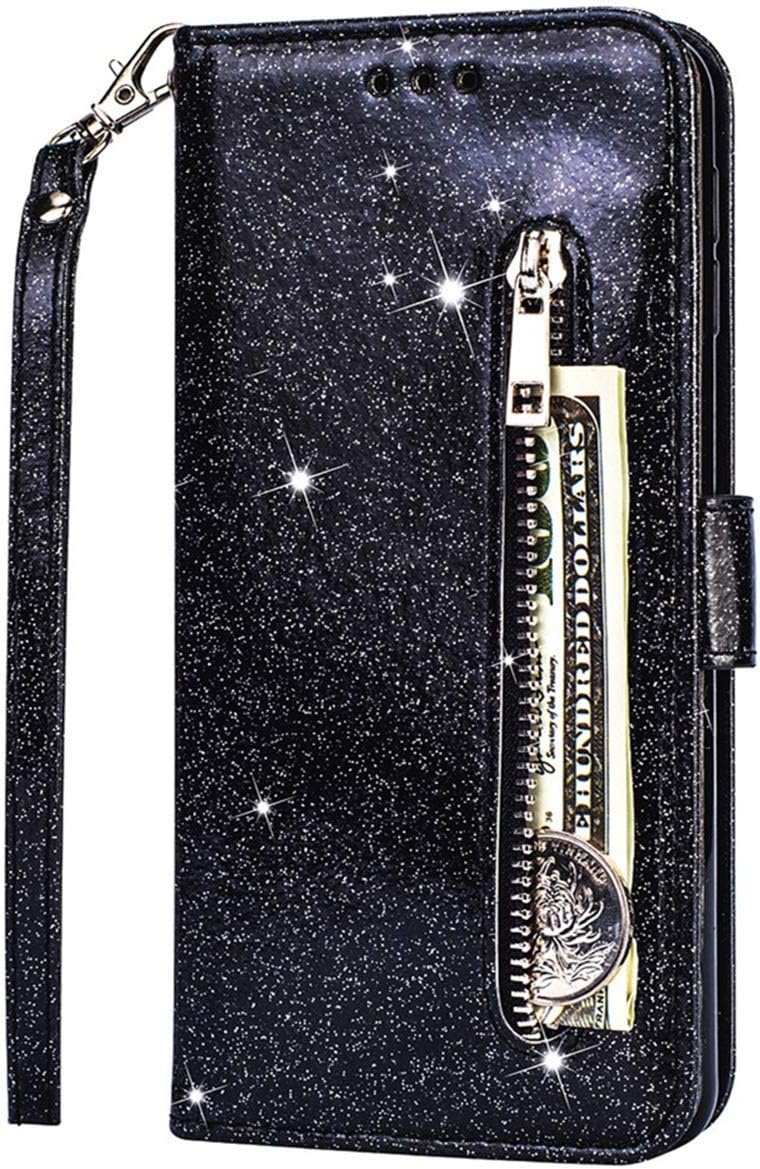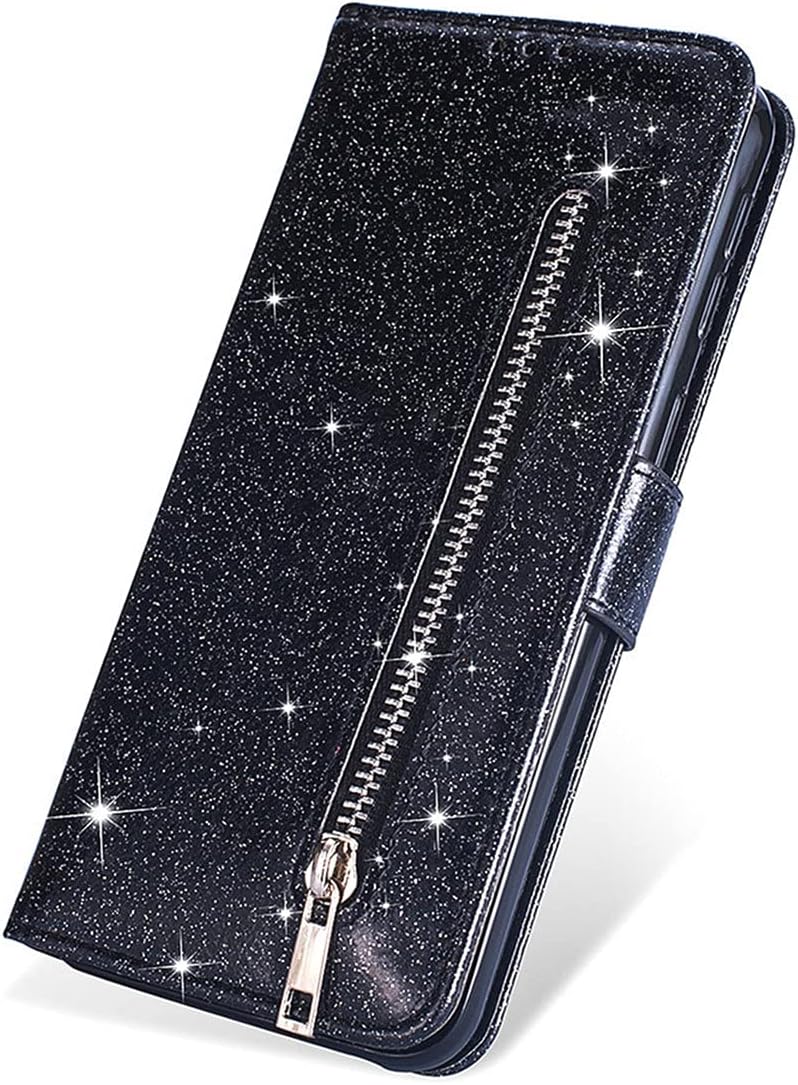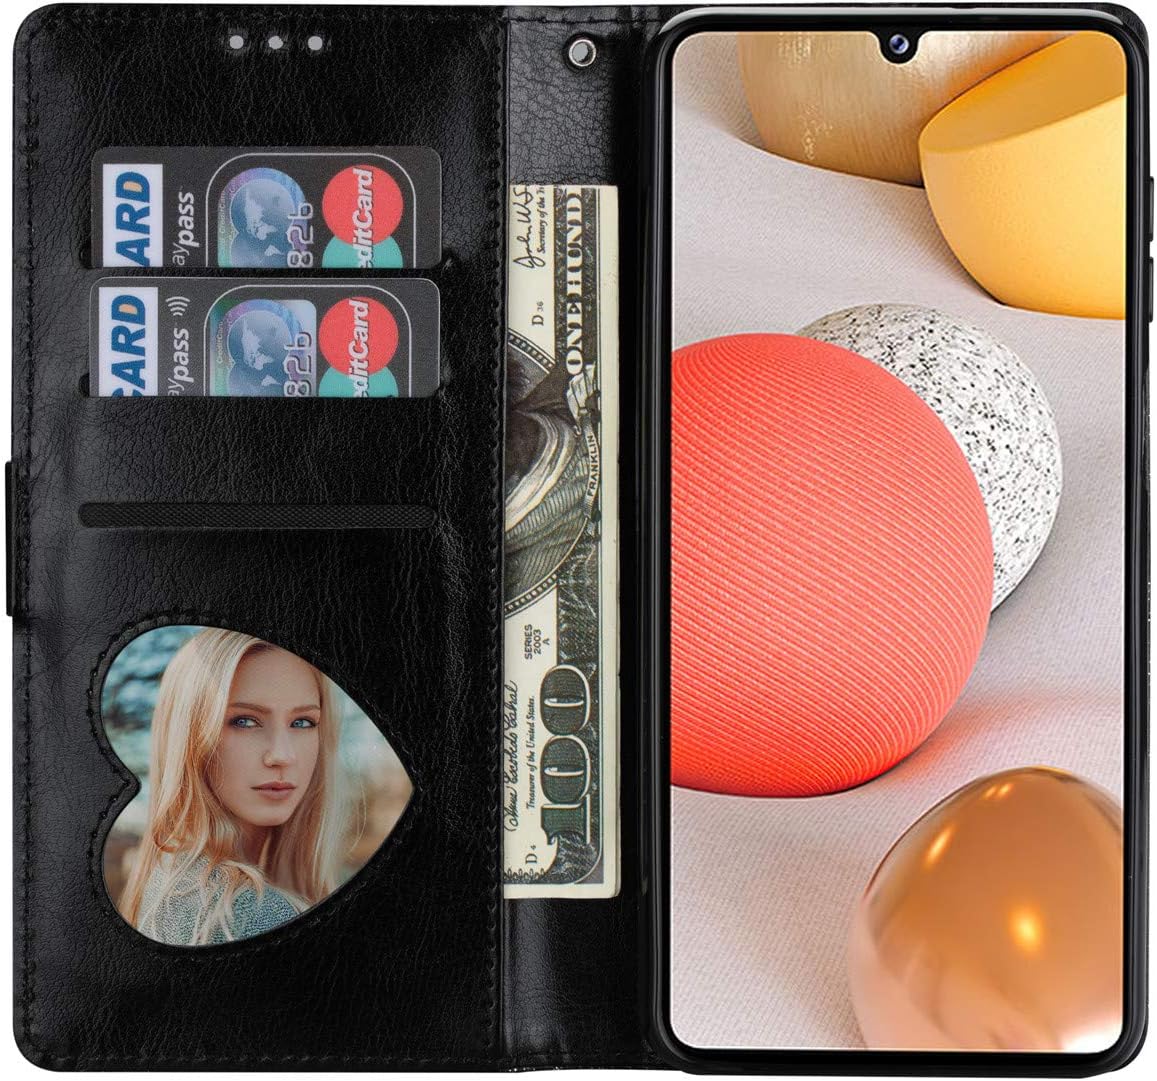
XYX Wallet Case Compatible with Samsung J7 2018, Luxury Glitter Zipper PU Leather Flip Case Cover for Women Wrist Strap for Galaxy J7 Aero/J7 Crown/J7 Aura/J7 Refine/J7 Star/J7 Eon, Black
Category: Cell Phones & Accessories
XYX Zipper Wallet Case for J7 2018, Luxury Glitter Zipper PU Leather Flip Case Cover for Women Wrist Strap for Samsung Galaxy J7 Aero/J7 Crown/J7 Aura/J7 Refine/J7 Star/J7 Eon - Black PROFESSIONAL PROTECTION: Samsung Galaxy J7 Aero/J7 Top/J7 Crown/J7 Aura/J7 Refine/J7 Star/J7 Eon Wallet Case is a practical protective case with credit card holders, cash clip, stand feature and magnetic clasp. Elegant design, durable material makes your phone smartphone looking more stylish, and enjoy the professional protection in your daily life. CLASSIC DESIGN: Secret Pocket - A side pocket to store your cash, bills or additional cards conveniently;Card Slots - Hold on to your essential credit cards, business cards, driver's license and IDs when you're on the go;Stand Feature - The flip cover can be converted as a stand function, support for your phone in a horizontal position, ideal for watching videos;Magnetic Lock - Makes your phone, money and cards in safety and prevents your phone from being opened accidentally while in your pocket; CONVENIENT TO USE: Precise cutouts for speakers, camera and other functional ports; Allowing you access to all ports and controls easily, and allow to charge without taking off the case. PACKAGE INCLUDES 1 x Leather Flip Case for Samsung Galaxy J7 Aero/J7 Top/J7 Crown/J7 Aura/J7 Refine/J7 Star/J7 Eon
Features: Galaxy J7 2018 Case: Perfect Design for Samsung Galaxy J7 Aero/J7 Top/J7 Crown/J7 Aura/J7 Refine/J7 Star/J7 Eon,Not compatible with other versions.[Please confirm your phone model] | j7 refine phone case: This wonderful cover case is also multi-functionally designed to act as a case and secure portable wallet. Multiple slots allow you to carry 2 credit cards as well as cash. | galaxy j7 star case: Four corner protection by high quality soft TPU inner skin shell. Shock absorbent material. The automatic magnetic closure holds the wallet securely closed protecting your phone, credit cards, and cash. Quality stitching and strong PU leather is resistant to wear and tear. | samsung galaxy j7 star case: Watching a movie or video on your phone has been made easier with the cover case. Case easily opens like a book with a built in kickstand that lets you make hands-free video calls, read, or watch movies anywhere comfortably. | Galaxy J7 2018 Phone Case: Easy to use. Simply snap on shell. User friendly design with precision cut-outs allow easy access to all buttons, camera, speakers, and connector without removing the case.